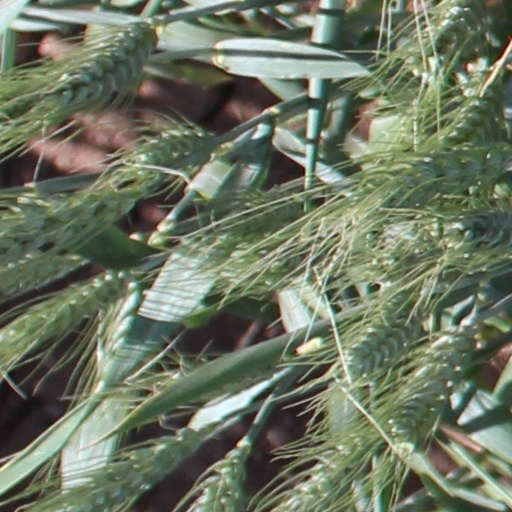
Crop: wheat